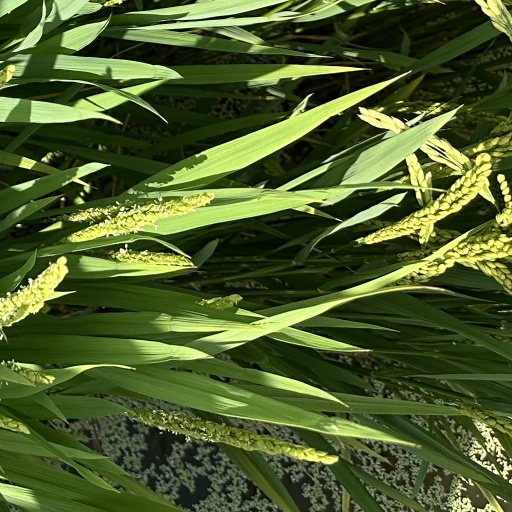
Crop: rice